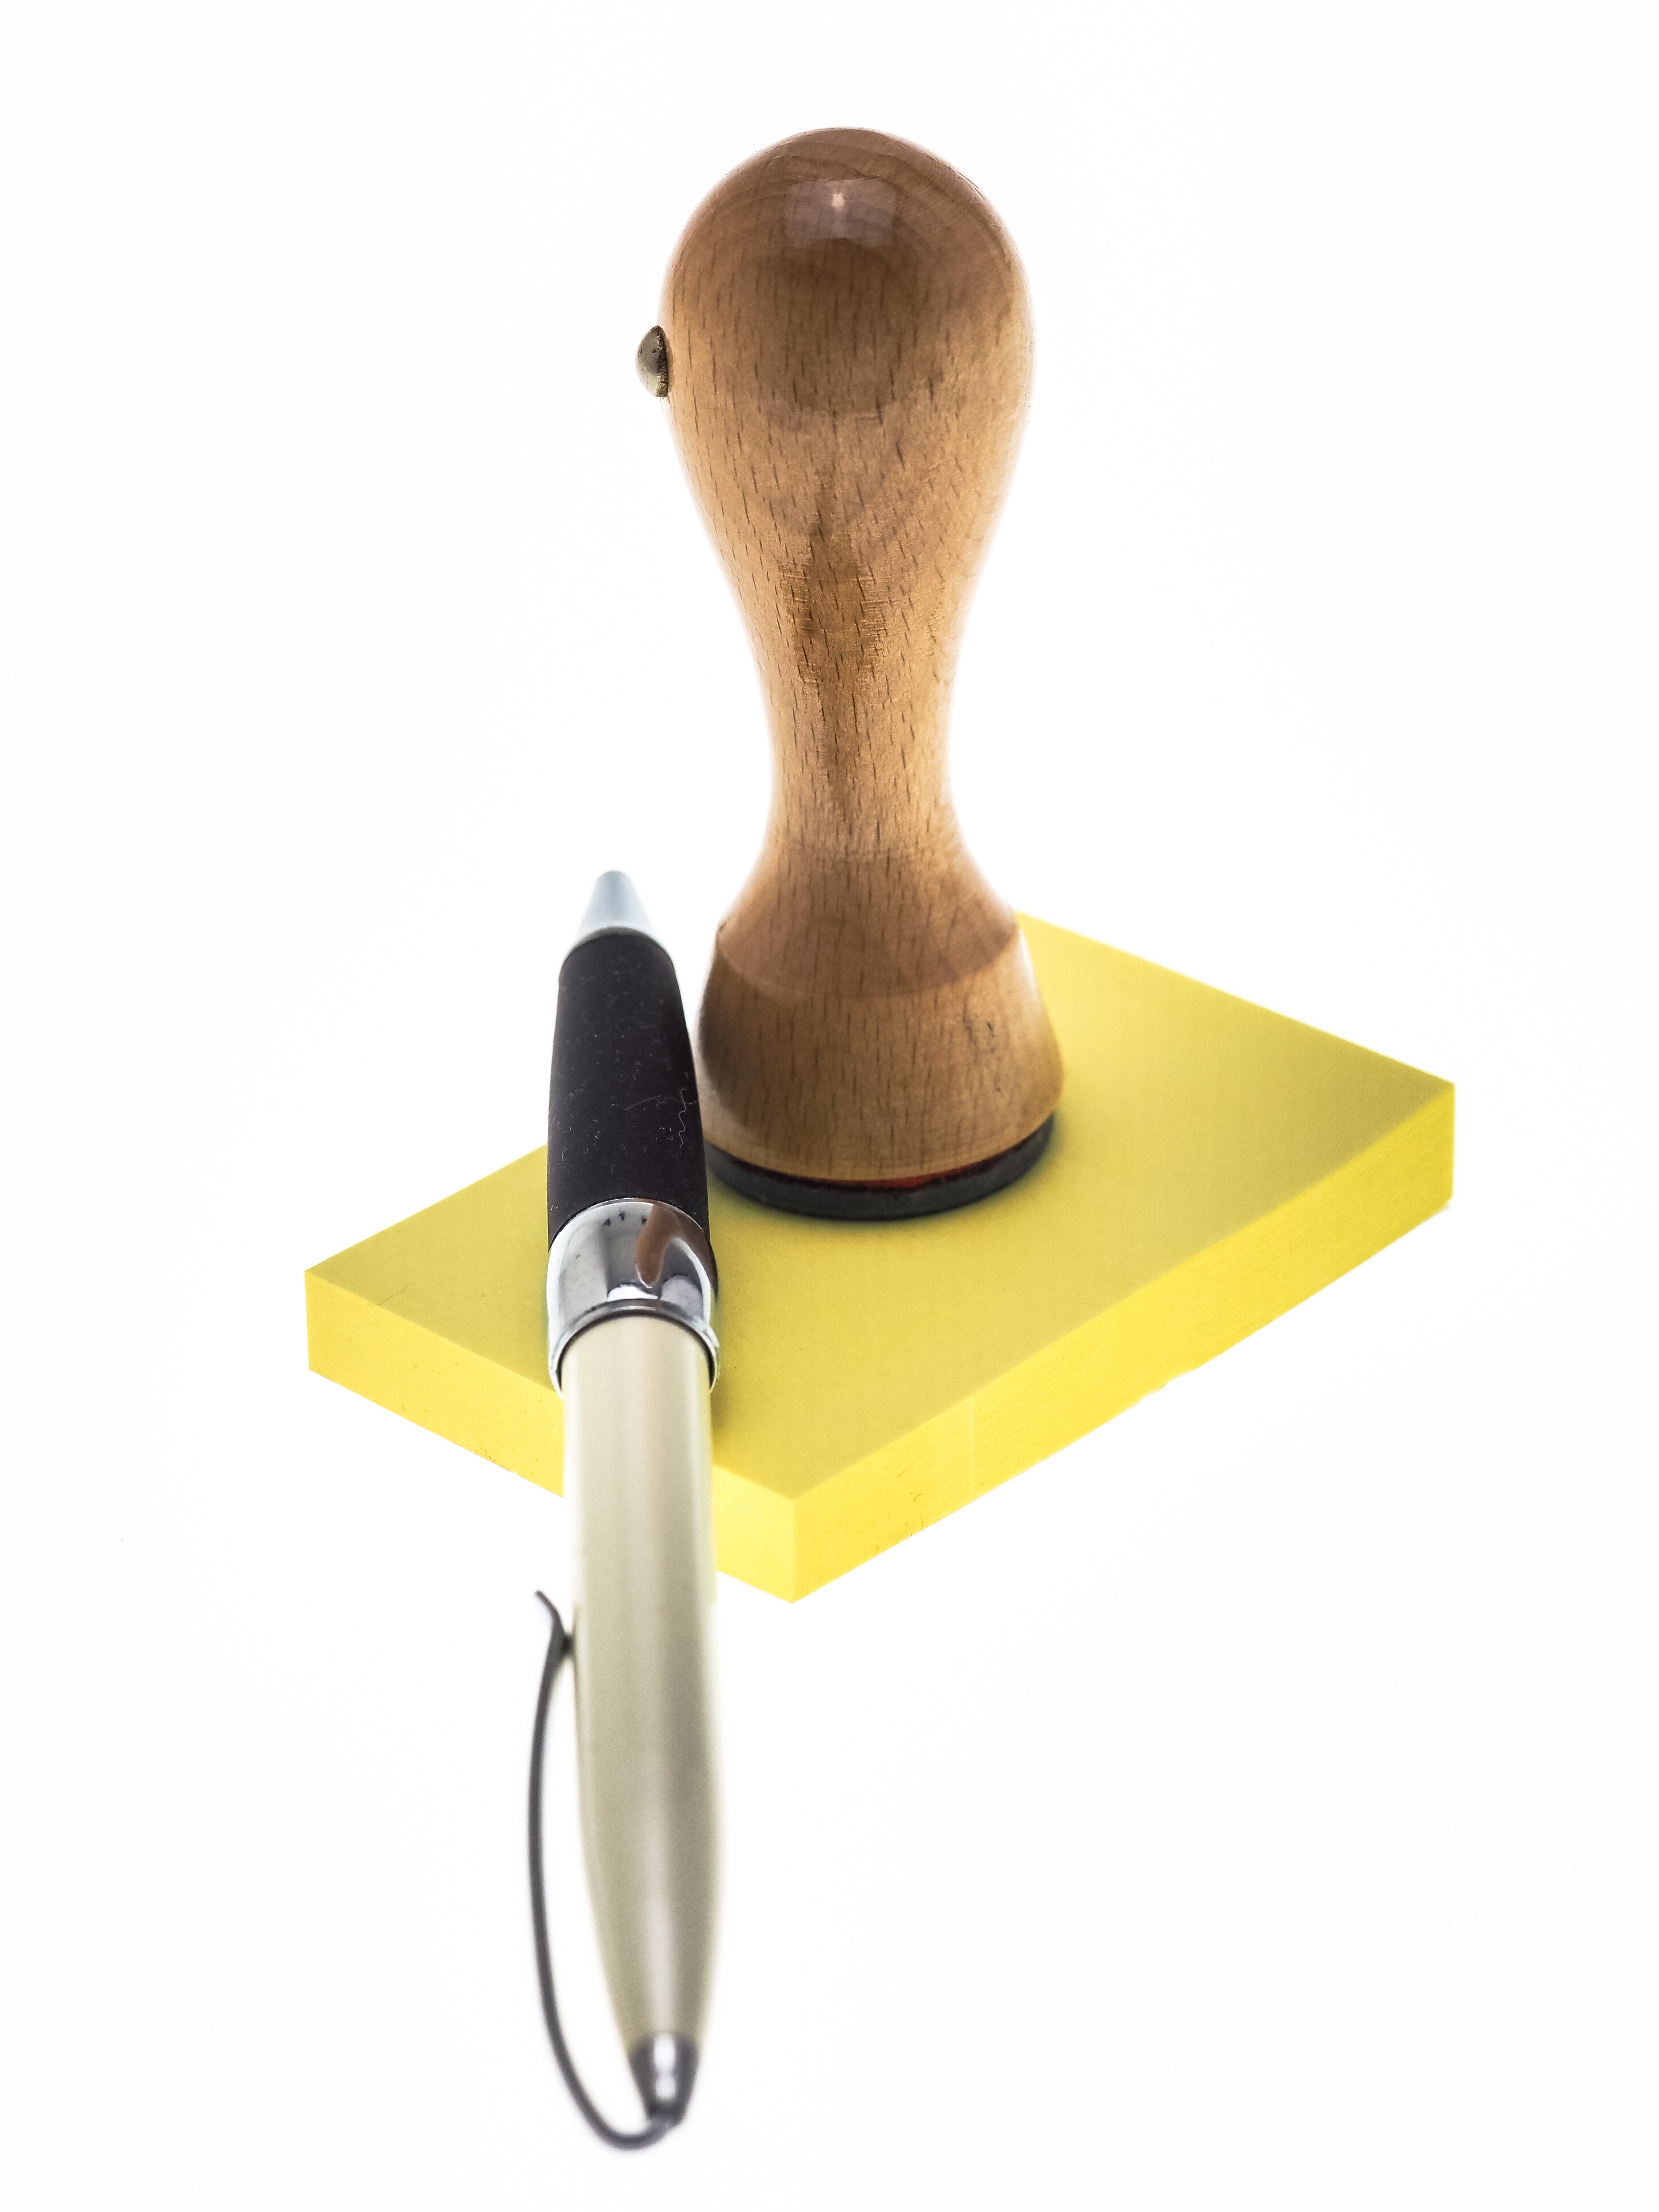
pen, isolated, tool, notepad, stamp, macro, yellow, paper, note, block, angle, notes, datailaufnahme, sticky note, memo, writing tool, stickies, product design